Sighișoara Clock Tower

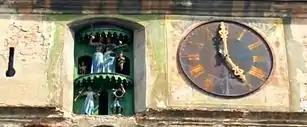
Details of the Clock Tower

Construction of the tower began at the end of the 13th century and was completed in the 14th century as a simple gate tower with a maximum of two upper levels. The ground floor and first two floors of the tower were made of sandstone and river rock. The first stage of the tower construction probably had a form identical to the Tailors' Tower opposite. The thickness of the base walls was 2.35 meters, and 1.30 meters on the second floor. Stone tiles of basalt were used only at the corners. In the 16th century the old roof was demolished; two floors built of brick were added, as were a balcony and a new roof, although it is not known for sure how the roof was before the 1676 fire. The present Baroque roof with five turrets and onion bulbs represents an exceptional achievement of the three travelling master craftsmen: Veit Gruber from Tyrol, Philip Bong of Salzburg and the carpenter Valentinus "the foreigner" (""), who rebuilt the tower after the great fire of 1676 from March to September 1677 for 650 florins. What makes this tower unique in all the country is its clock with carved figures inside.